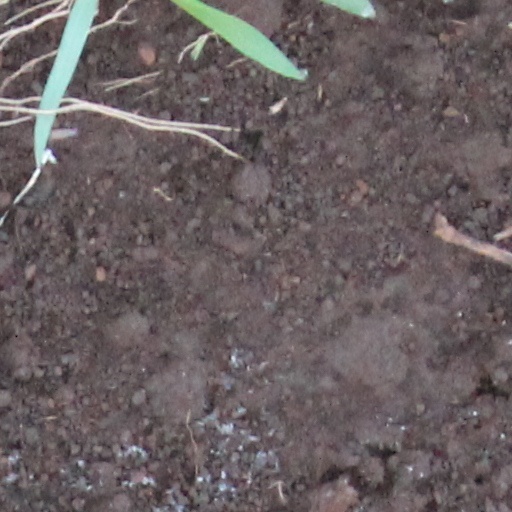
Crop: wheat